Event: Nepal Earthquake
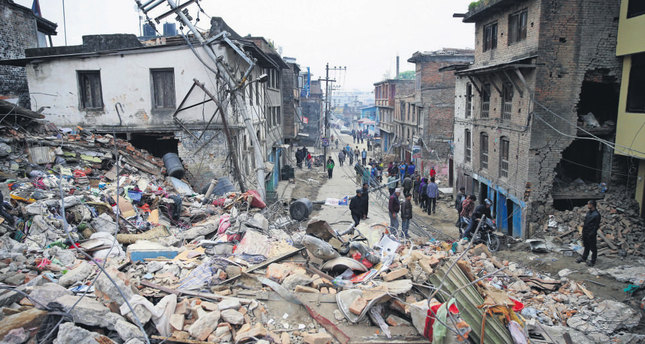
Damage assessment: damage